Frans Deckers

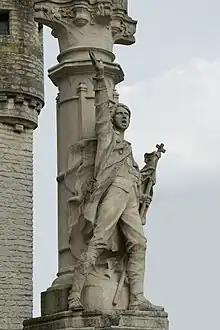
Grote Markt of Herentals, statue in honor of the "Peasant Warrior", 1898

Joannes Franciscus Deckers was born in Antwerp on 20 March 1835, to Jean François Deckers (born in Merksem, circa 1800), a baker, and Maria Catharina Stumpers (born in Eindhoven, circa 1804).